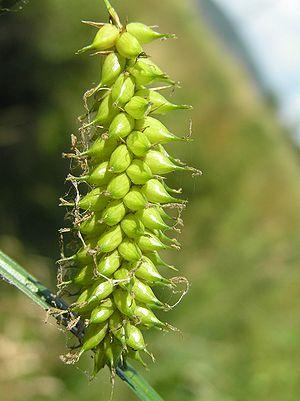
Le col de la Quillane est un col de montagne des Pyrénées-Orientales. Il marque, à 1 713 m d'altitude, la limite entre les communes de La Llagonne et Matemale et les comarques de Conflent et du Capcir, entre les vallées de l'Aude et de la Têt. Il se trouve sur la route des cols.
Carex vesicaria est une espèce de plantes du genre Carex et de la famille des Cyperaceae.